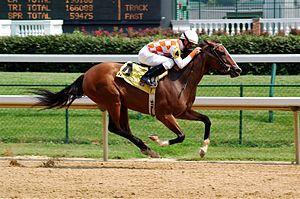
Cheval pur sang galopant dans le champ de courses de Churchill Downs à Louisville, dans le Kentuky (USA).
Le Pur-sang, est la plus connue des races de chevaux à sang chaud. C'est l'une des races les plus répandues, puisqu'il court sur les pistes d'hippodromes lors des courses de galop. Le nom de « pur-sang » peut en théorie faire référence à plusieurs races de chevaux, et par extension, races animales. Le nom de « pur-sang anglais », vieilli, est vu comme un pléonasme aux yeux des puristes.
Le Churchill Downs est un hippodrome situé le long de la Central Avenue, au sud de Louisville. Il est célèbre notamment pour accueillir chaque année le Kentucky Derby. Ouvert officiellement en 1875, il accueillit la même année le premier Kentucky Derby et les premières Kentucky Oaks. Le Churchill Downs a aussi accueilli la Breeders' Cup à plusieurs reprises.
Un cheval de course est un cheval spécialement entraîné pour le sport hippique.
La liste de races chevalines, incluant les poneys, s'est enrichie sous l'influence de la sélection naturelle et de l'élevage sélectif de l'espèce equus ferus caballus, le cheval domestique, sous le contrôle humain. L'espèce du cheval s'est divisée en plusieurs centaines de races, réparties sur tous les continents. Le classement de ces races est établi par la Fédération équestre internationale, qui en distingue trois grands types : le cheval de selle destiné à être monté, le cheval de trait destiné à la traction animale, et le poney, arbitrairement défini comme un cheval mesurant moins d'1,48 m de haut, notion controversée. D'autres distinctions peuvent être opérées, notamment entre les races de travail, de couleur, de sport, et d'allures.